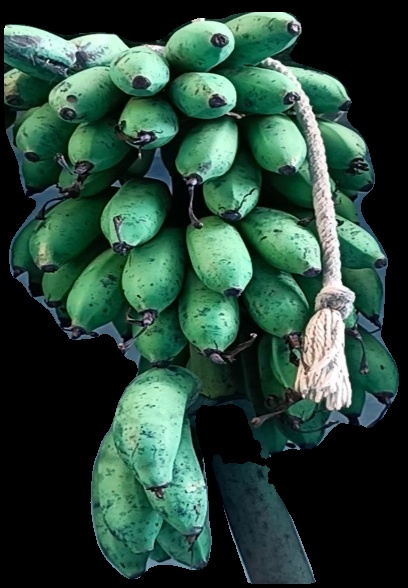
Variety: rasbale
Grade: grade2